Mookaneri Lake

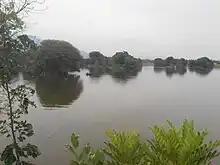
A man riding a coracle and beautiful islands of lake

The lake is a source of groundwater recharge for the surrounding areas. The lake has a few varieties of fish, such as rohu, catla kendai and kuruvai. Fishing is carried out by local fishermen and enthusiasts. The coracles of the fishermen are a part of the beautiful lake.